Floating City

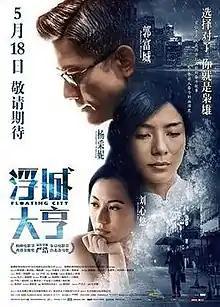
China poster

Floating City is a 2012 drama film directed by Yim Ho. A Chinese-Hong Kong co-production, the film was released on 18 and 19 May 2012 in mainland China and Hong Kong respectively.